David Myers (Australian footballer)

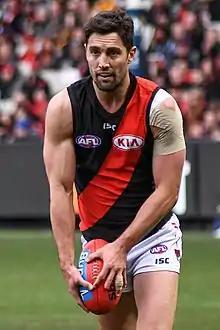
Myers playing for Essendon in August 2018

David Myers (born 30 June 1989) is a former professional Australian rules footballer who played for the Essendon Football Club in the Australian Football League (AFL).